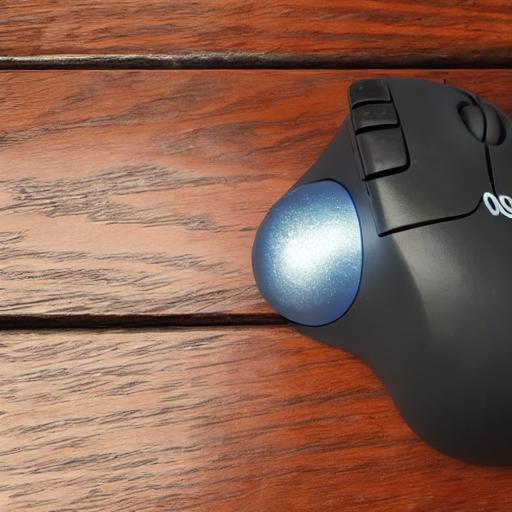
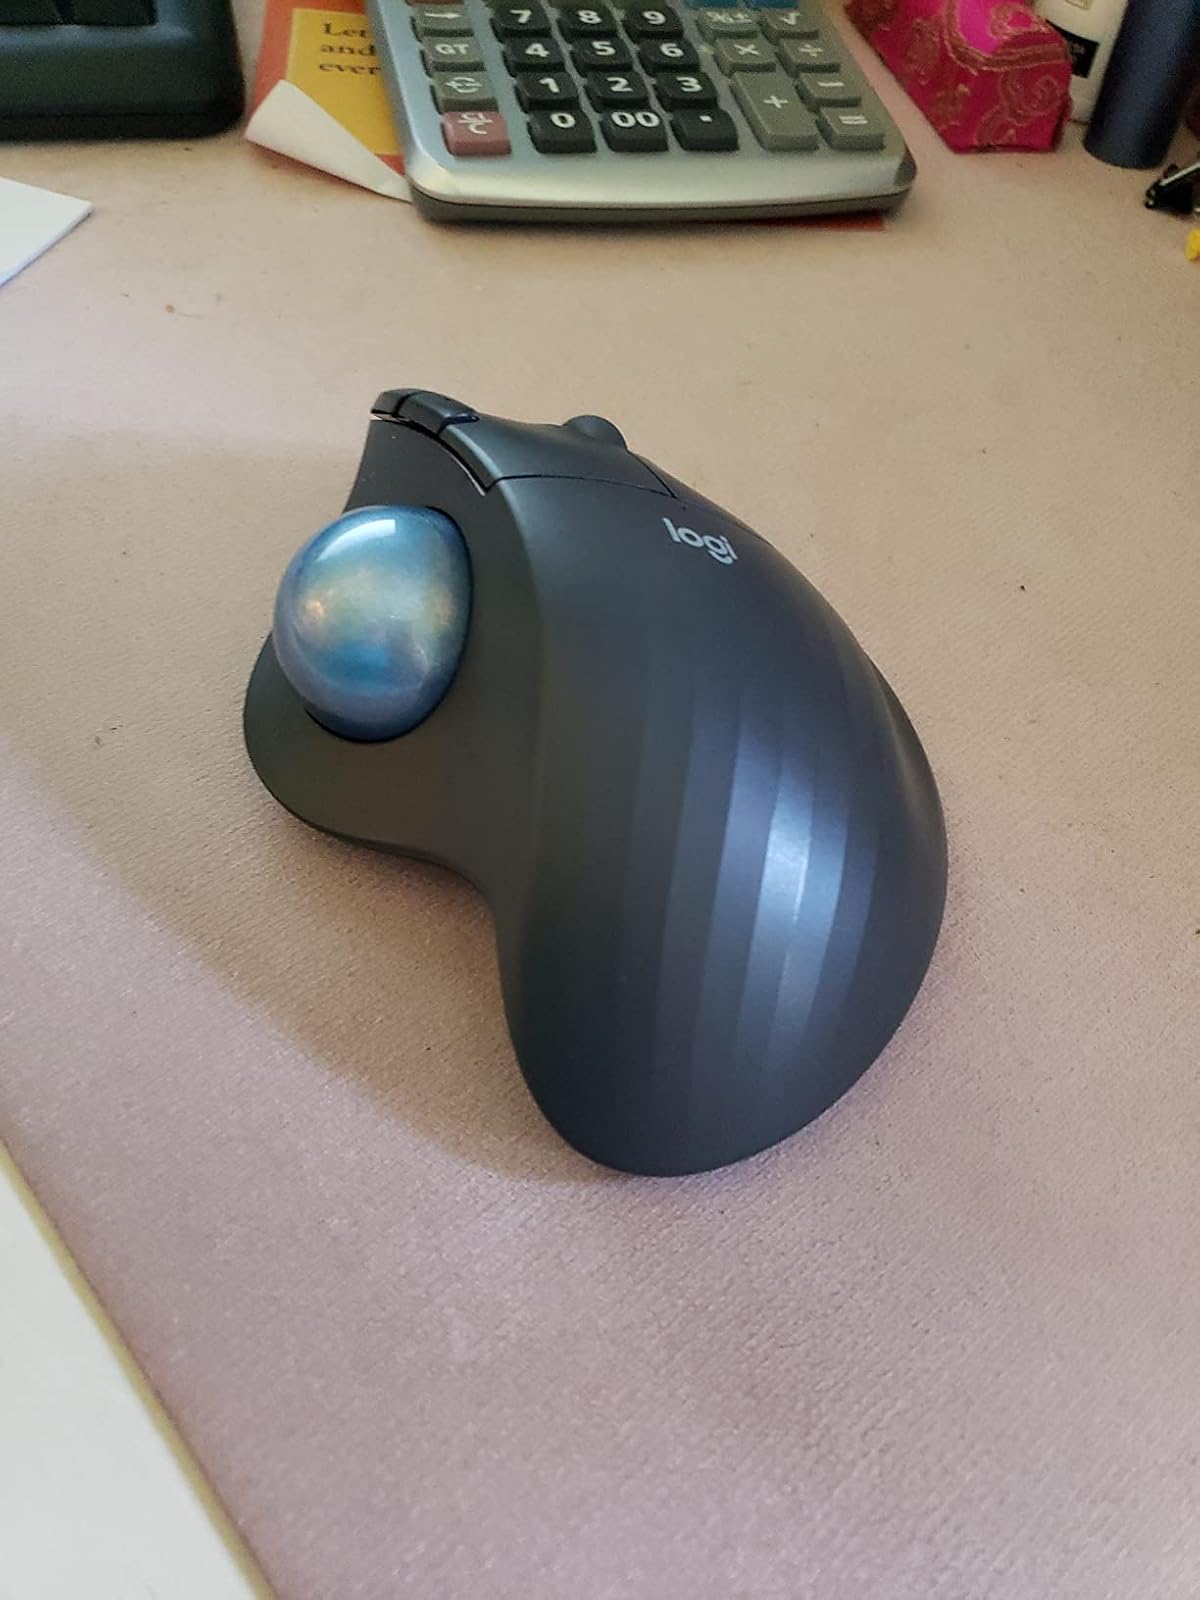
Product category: mouse
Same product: no